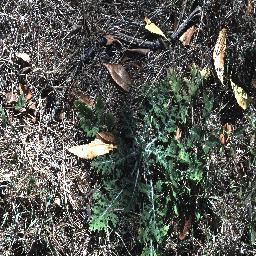
Label: parthenium